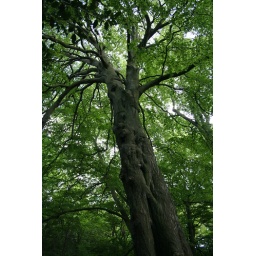
An interesting old tree in Gibside forest park